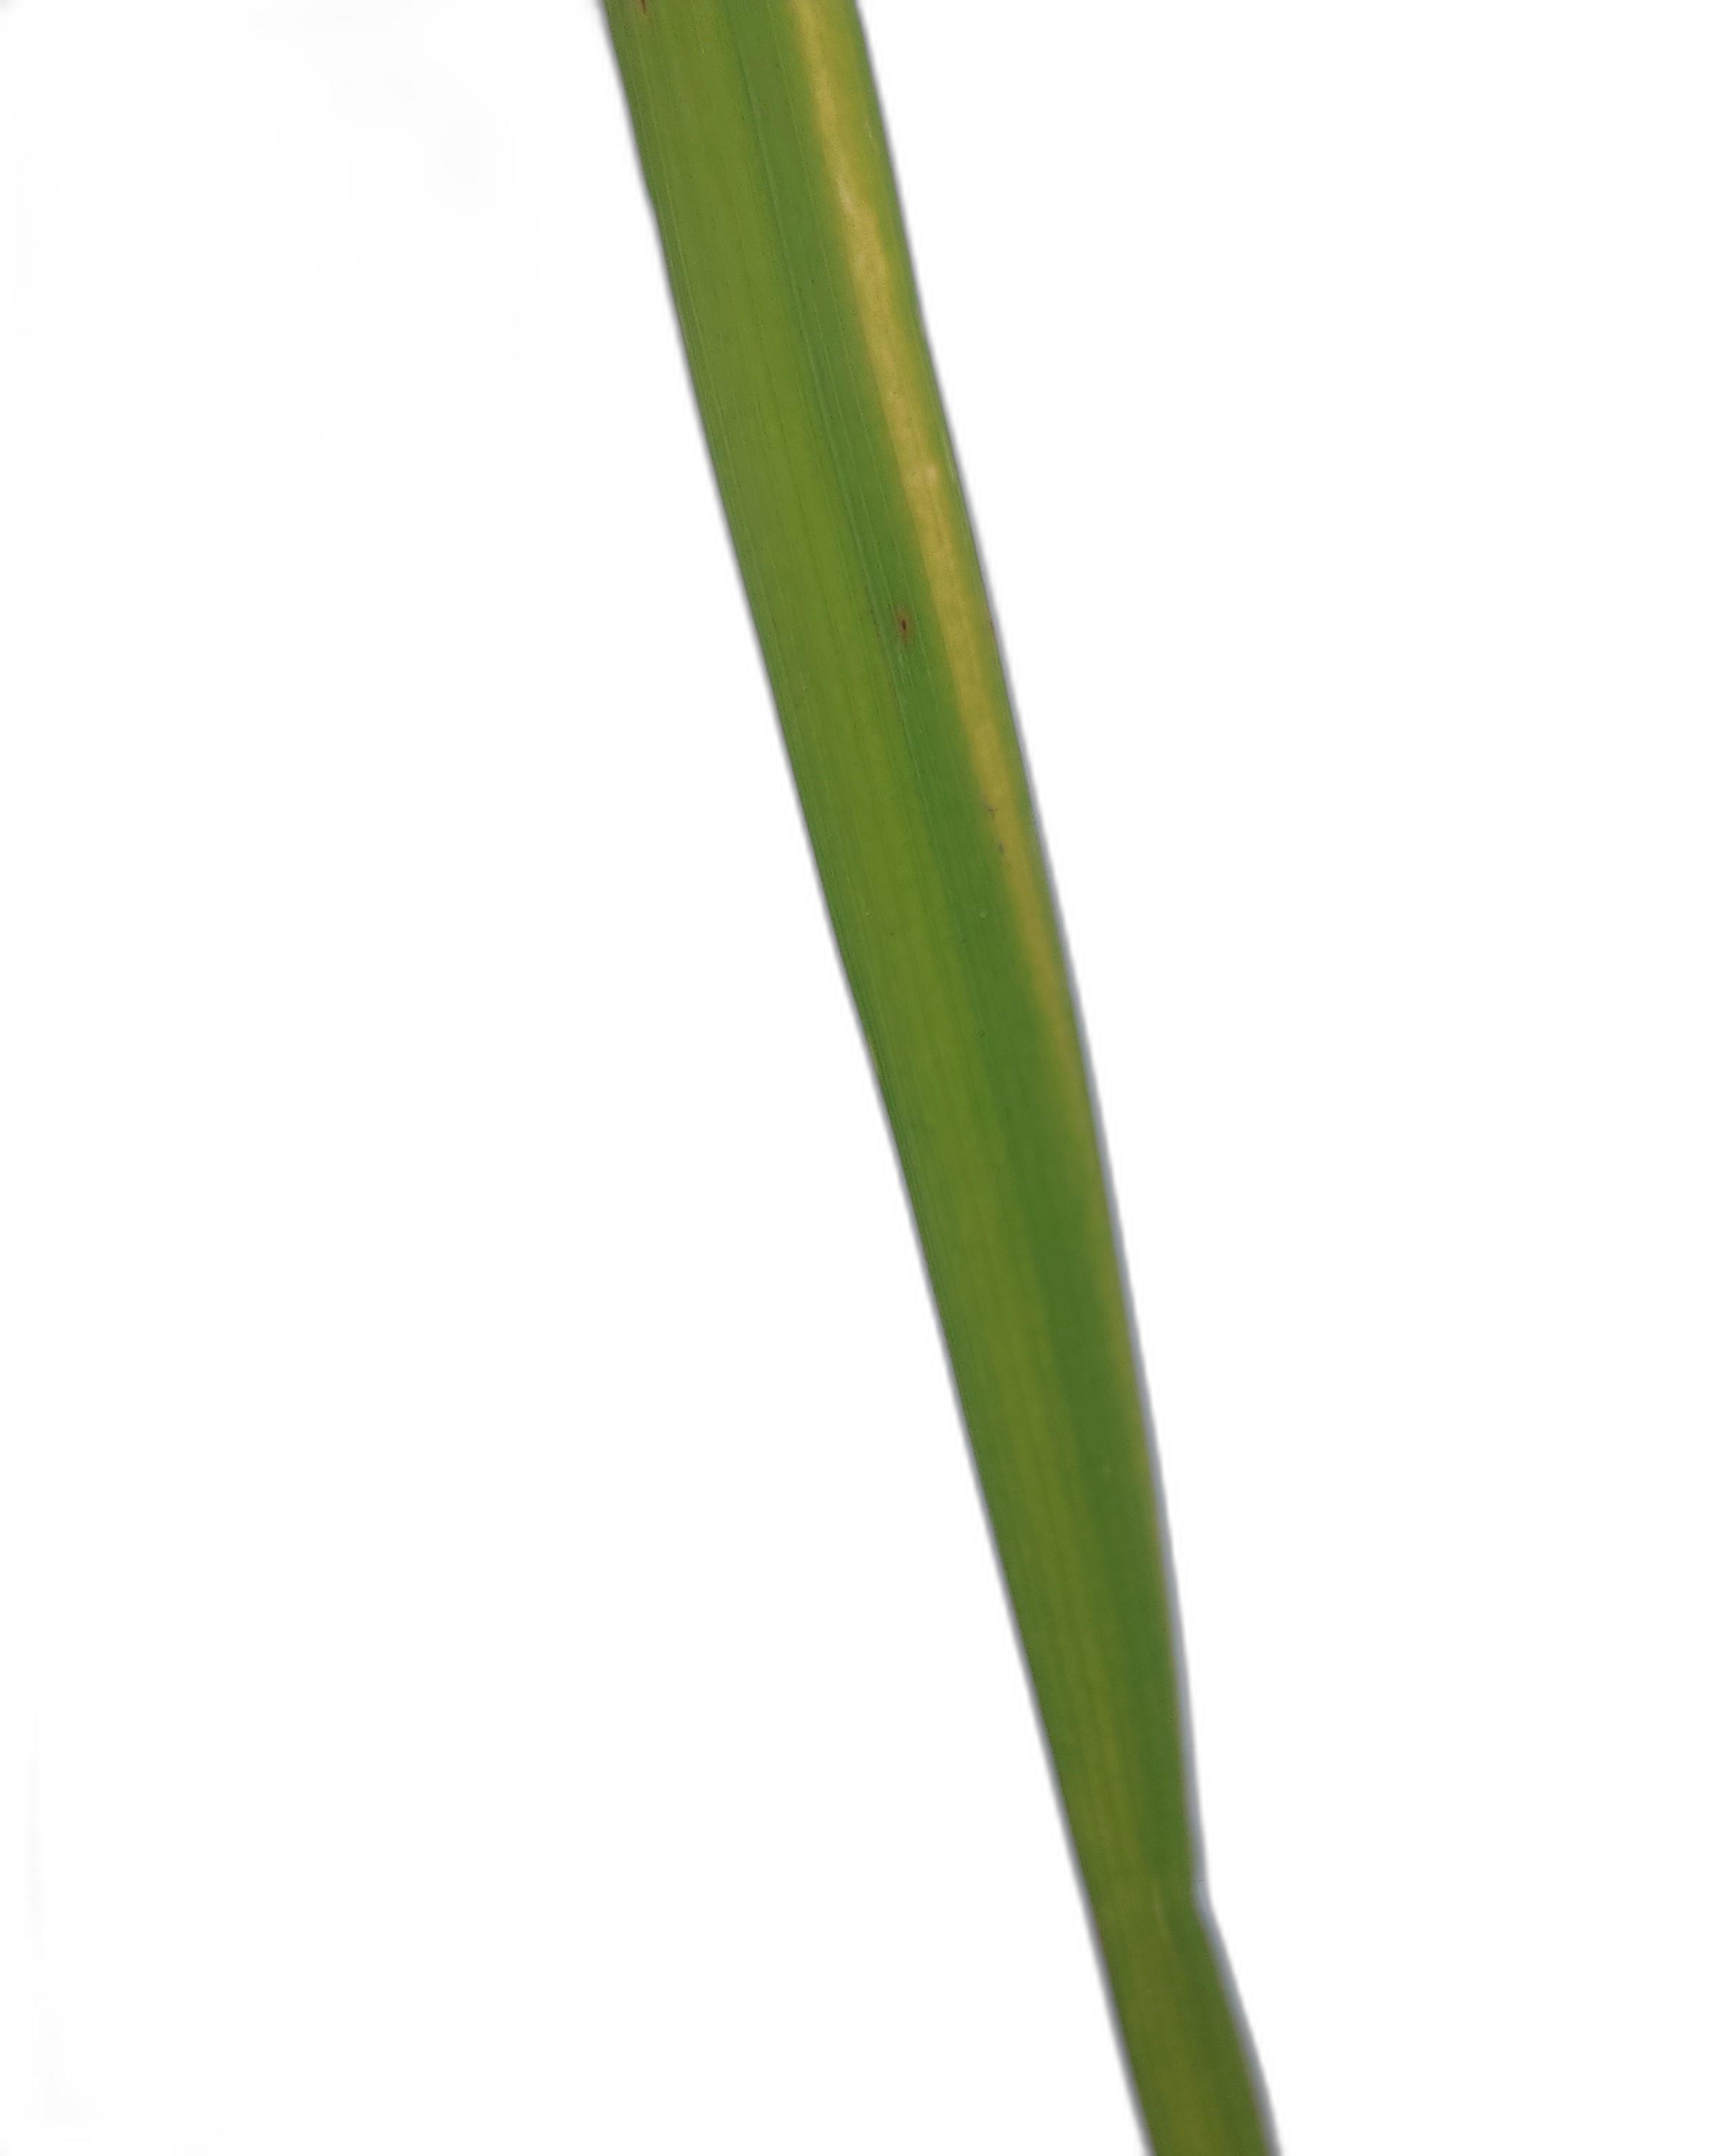
Label: Rice Stripes